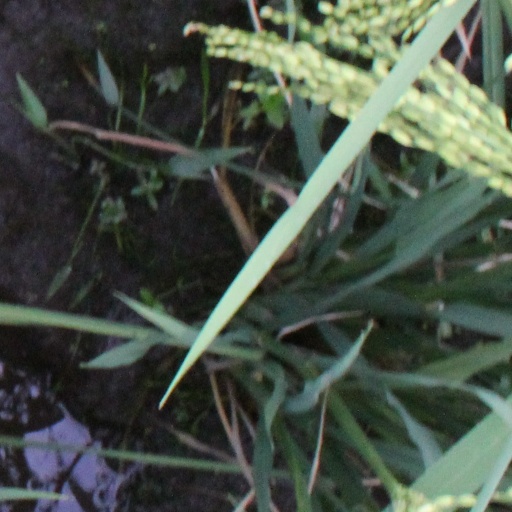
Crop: rice